Coccidioidomycosis

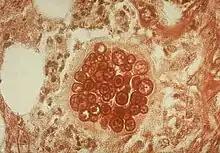
PAS stain of a coccidioidomycosis spherule.

Chest X-rays rarely demonstrate lung nodules or cavities. These images commonly demonstrate lung opacification, pleural effusions, or enlargement of lymph nodes associated with the lungs. Computed tomography scans of the chest are more sensitive than chest X-rays to detect these changes.